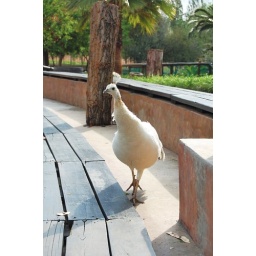
This white peahen casually walked over to us whilst we were watching the bird show